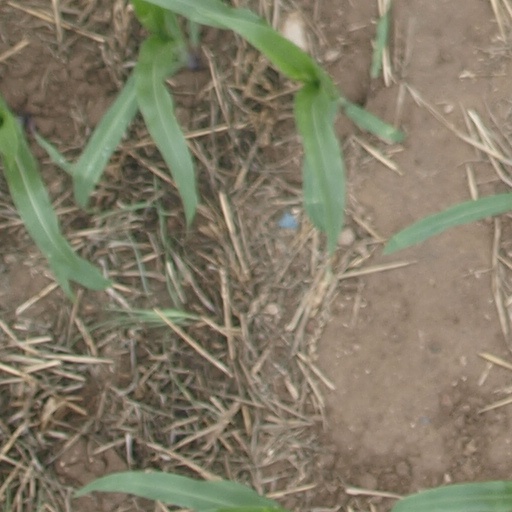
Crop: maize; corn